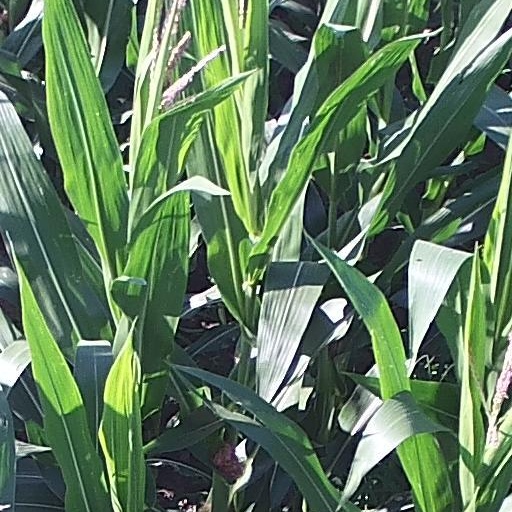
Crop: maize; corn